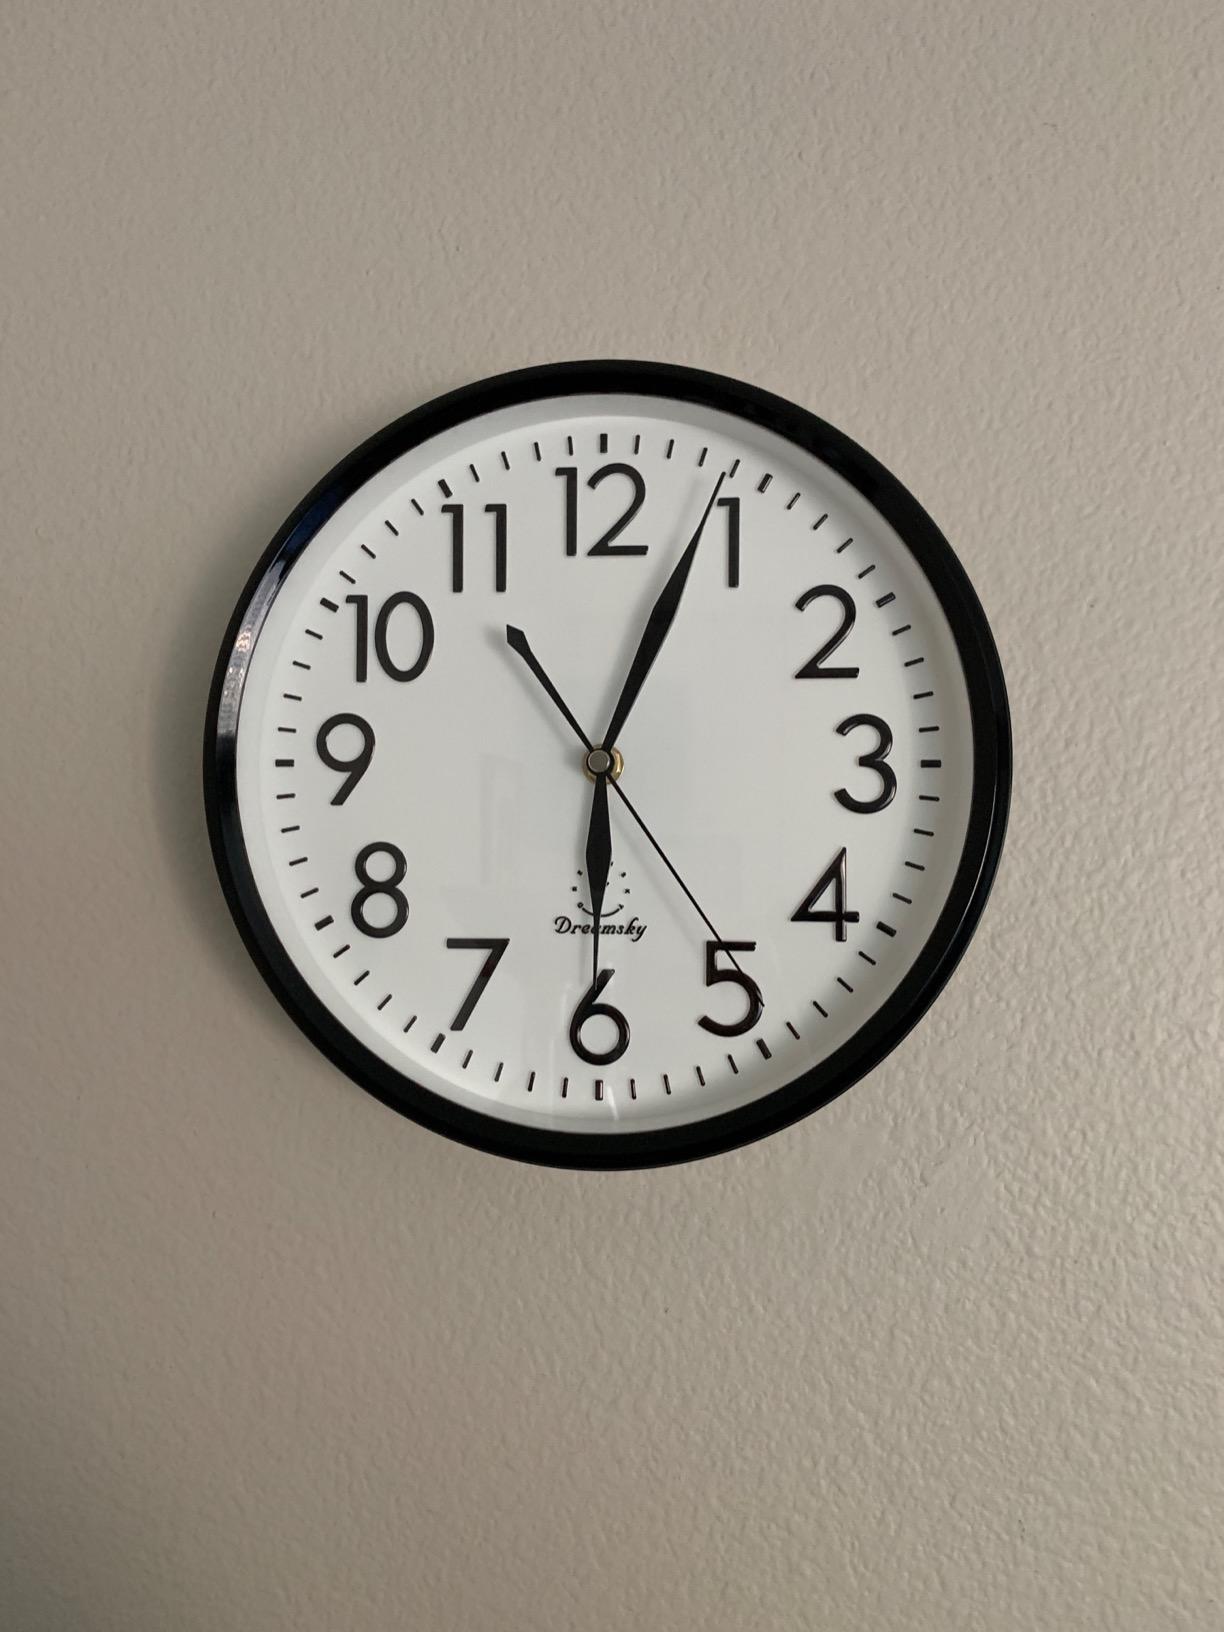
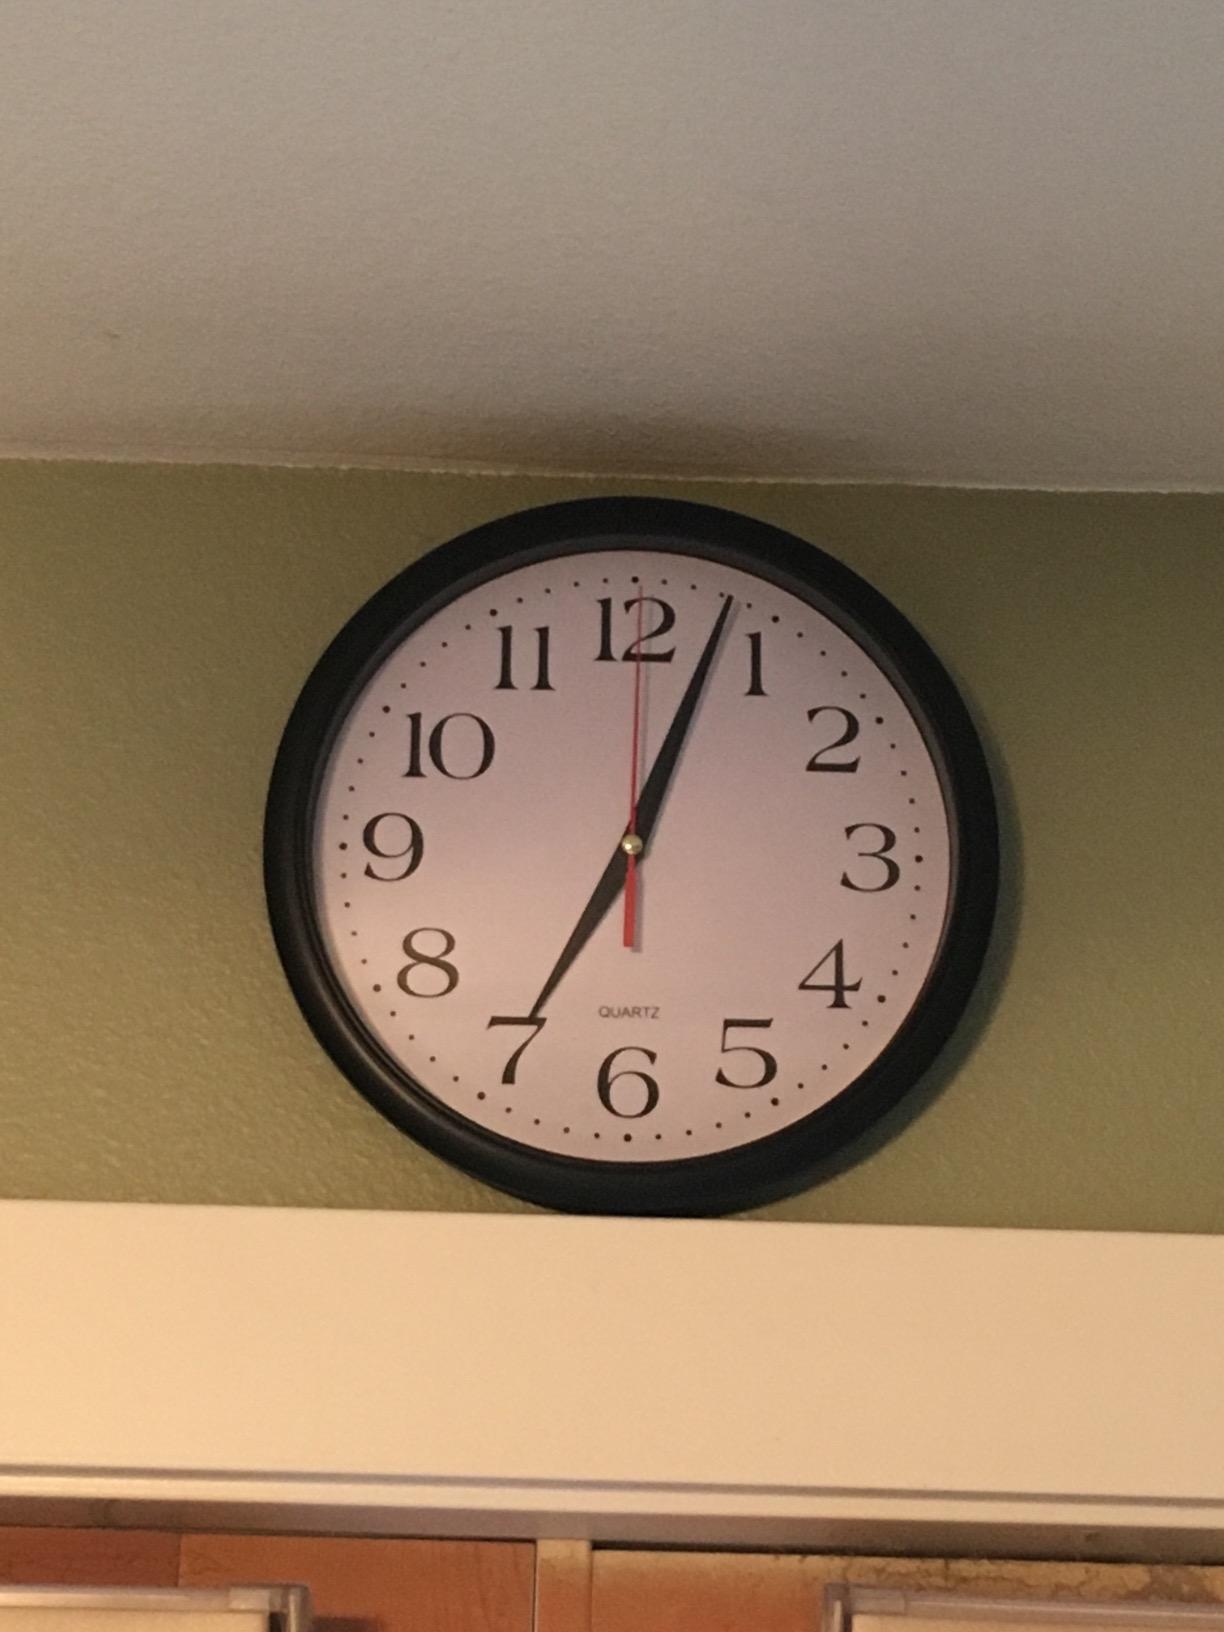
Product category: clock
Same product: no